Fu Zhong

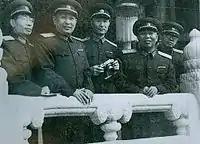
From left: Fu Zhong, Zhong Qiguang, Zhang Aiping, Song Shilun, Li Tao at Tiananmen, 1 October 1961.

After the founding of the PRC, Fu was appointed as the deputy director of the People's Liberation Army General Political Department. He was a longtime contributor to the army's political and cultural framework. He was awarded first class medals in the Order of Bayi, Order of Independence and Freedom and Order of Liberation. He was proactive in publishing reports that moulded the political framework of the post war CCP. However, he was heavily criticized and checked during the Cultural Revolution. He was elected as the deputy director of the Political Work Department of the Central Military Commission, and was elected as a member of the Standing Committee of the Central Advisory Committee during the 12th CCP National Congress.